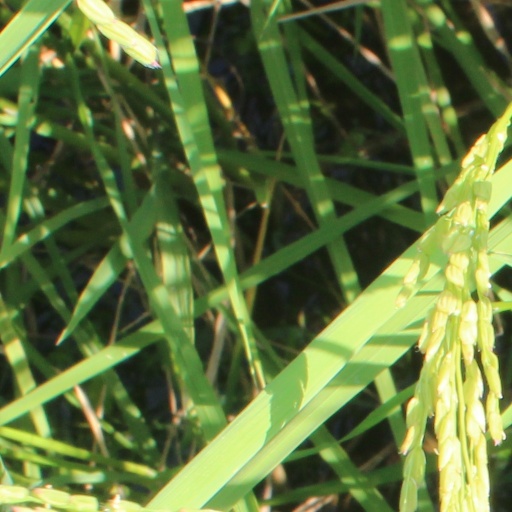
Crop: rice